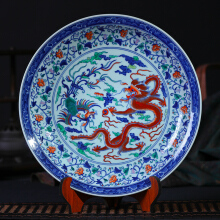
Label: trash